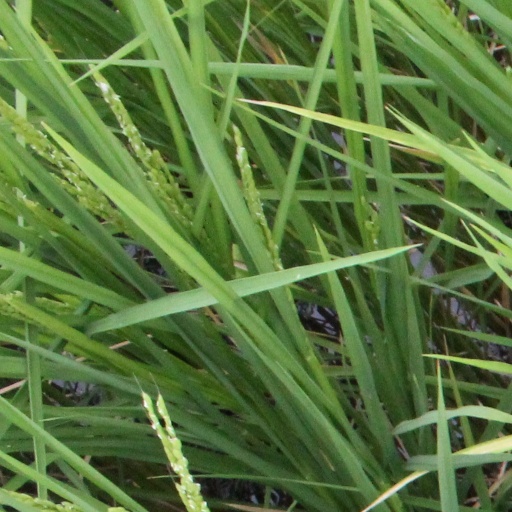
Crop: rice